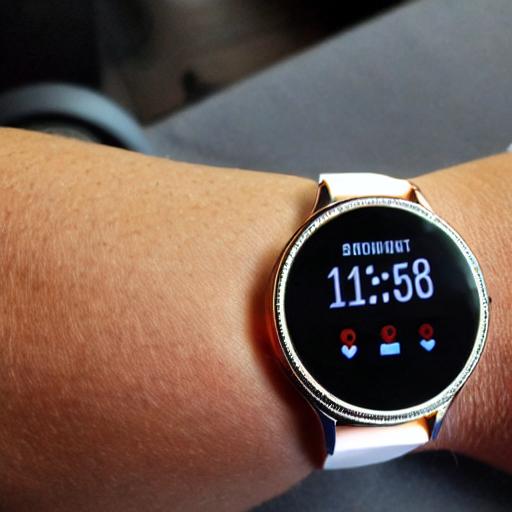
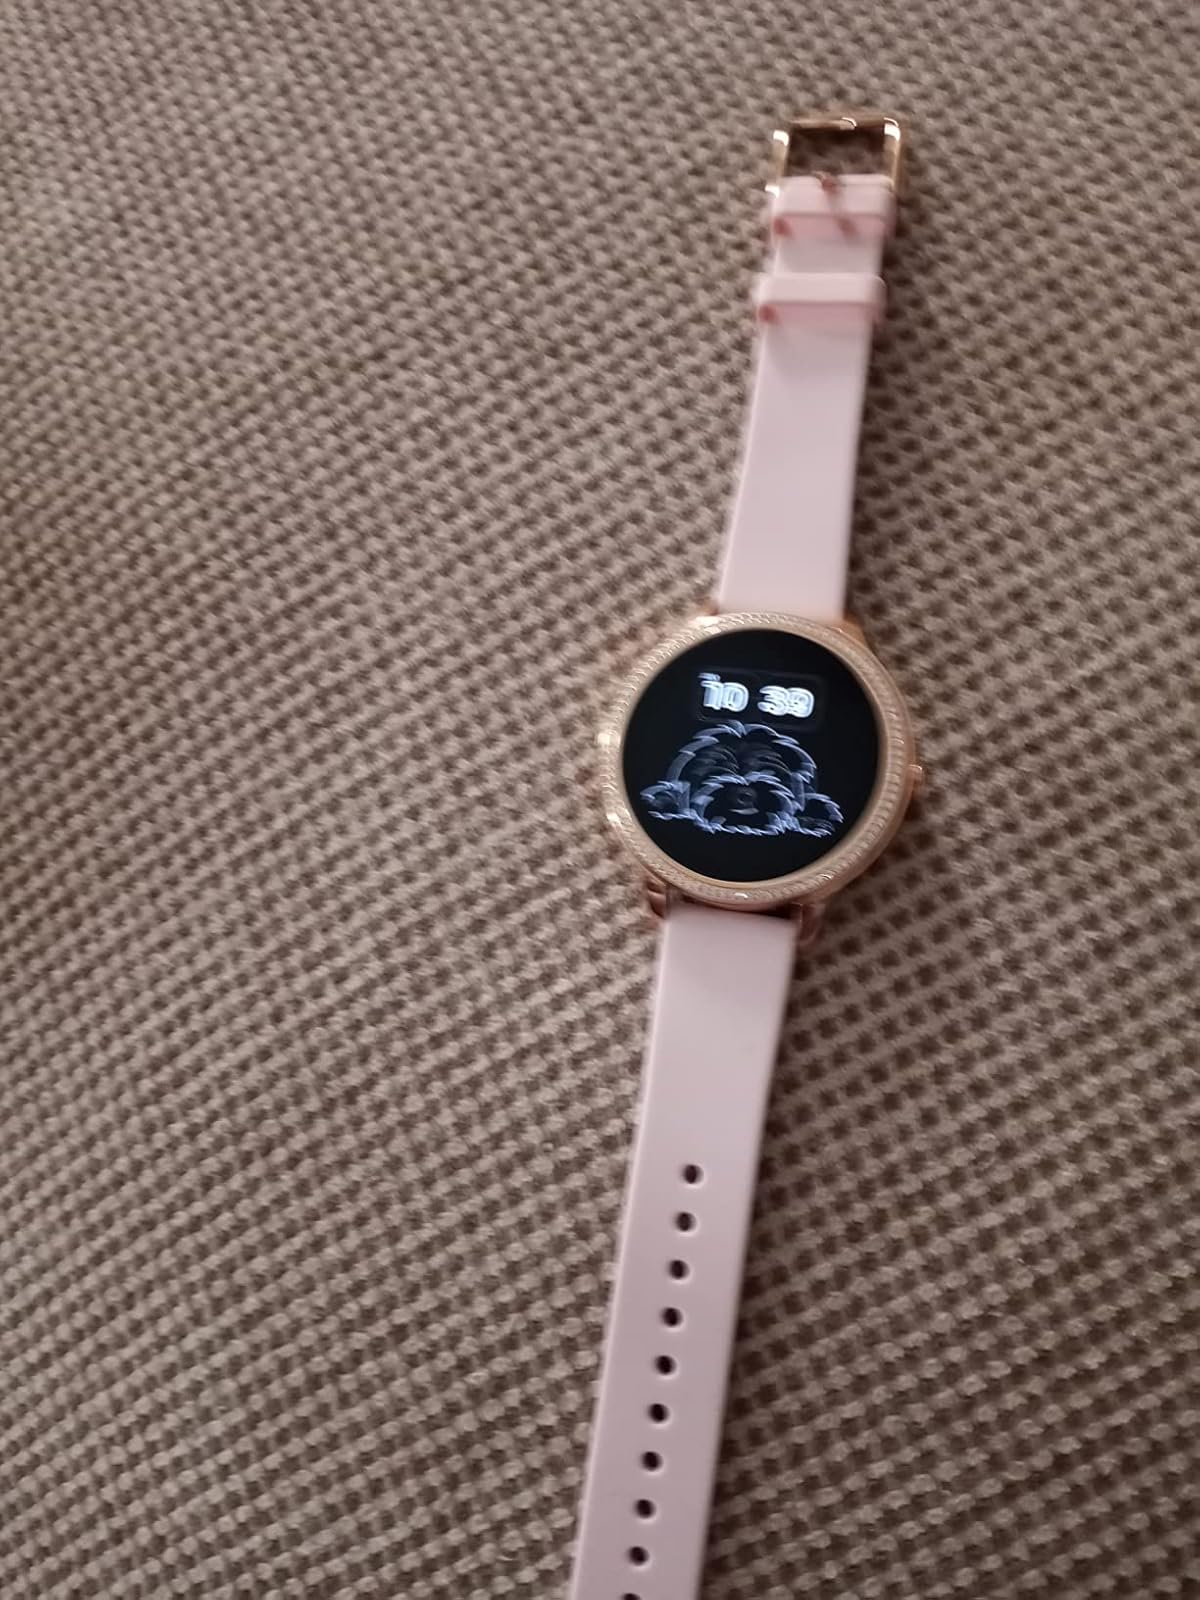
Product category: smartwatch
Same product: no